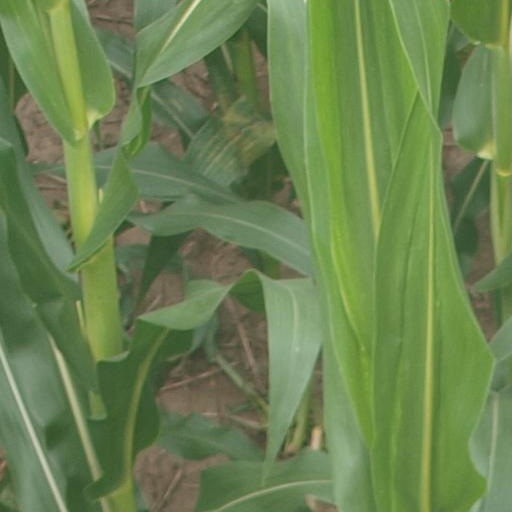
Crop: maize; corn